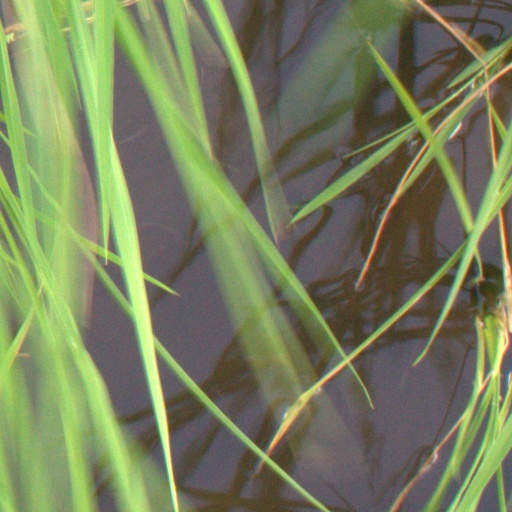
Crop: rice